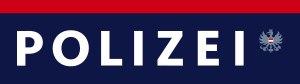
Depuis 2005, l'Autriche dispose d'une Bundespolizei issue de la Bundesgendarmerie, de l'Office fédéral autrichien de police criminelle et de la police Autrichienne.